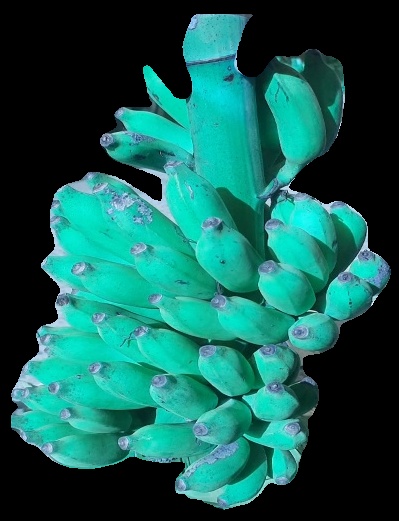
Variety: elakki-bale
Grade: grade3